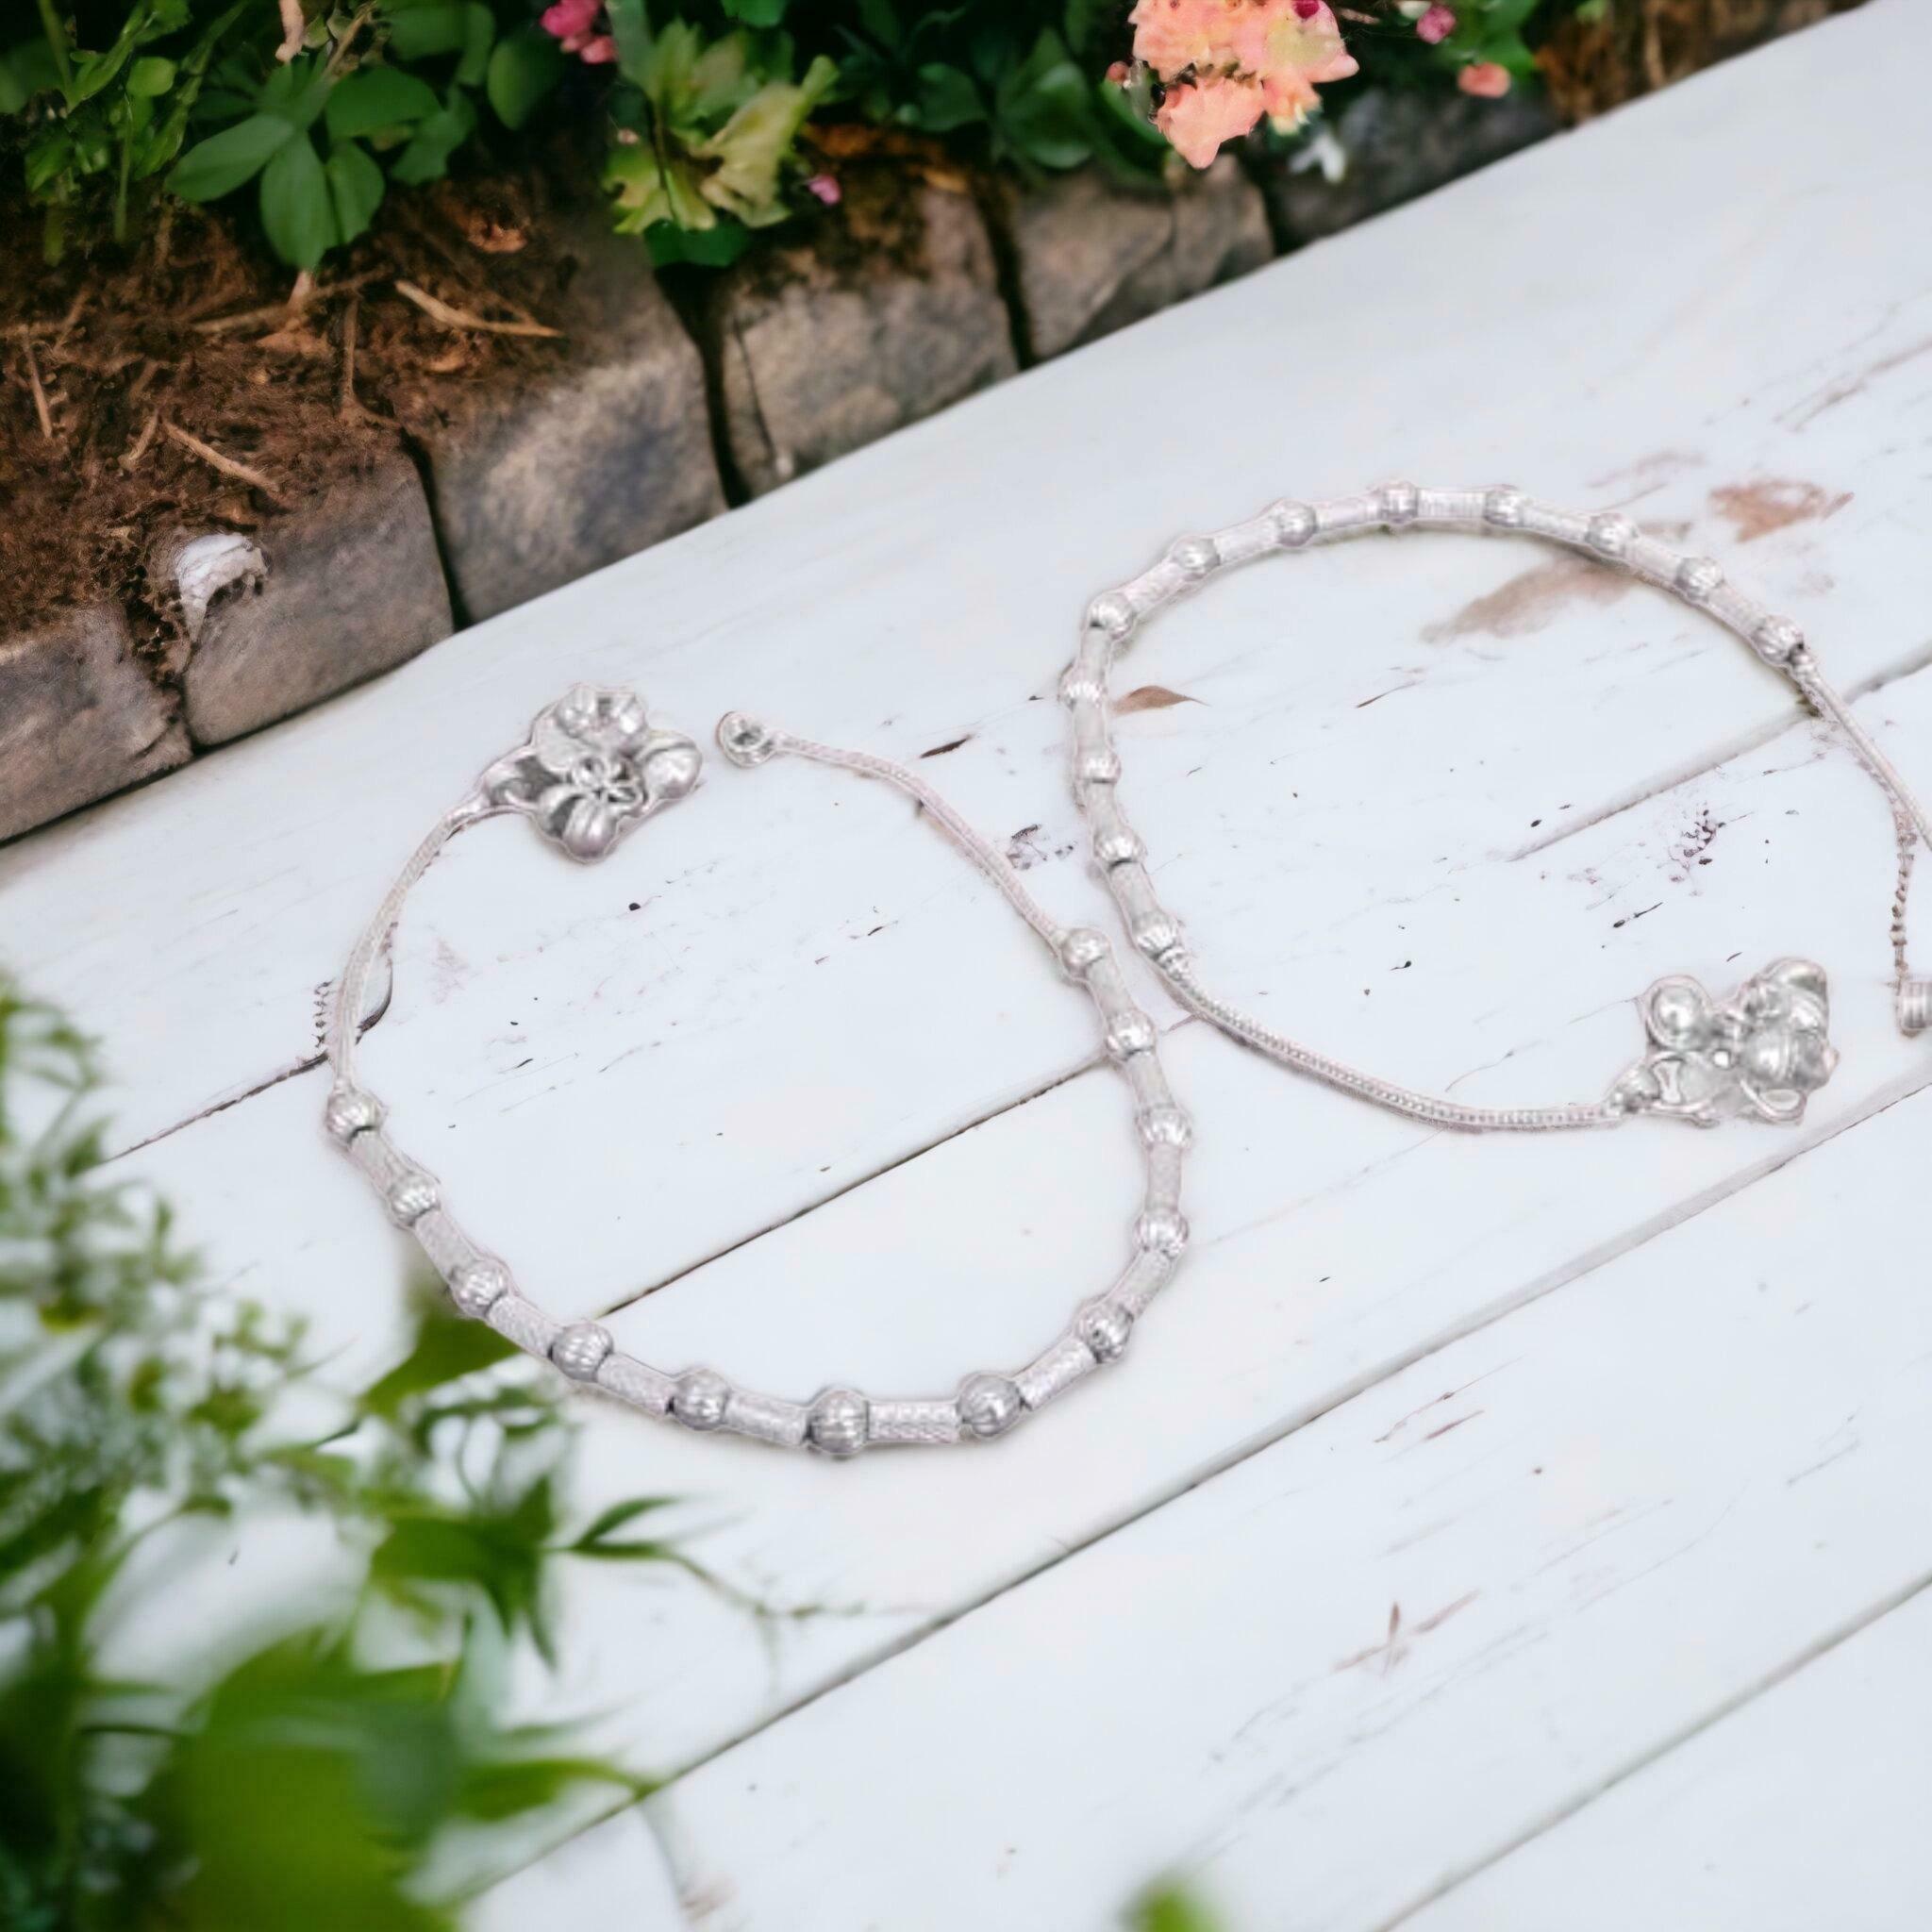
BR Ornaments Allure Charming Women Anklets & Toe Rings Alloy Anklet (Pack of 2)
Type: Anklet
Brand: BR Ornaments
Price: Rs. 199
 This silver anklet looks good with all indian outfitsor traditional outfits suitable girls and women of all ages. grab this pair of anklets, you will feel stylish ankle and shining silver anklet will make beautiful, you must buy the sns traders anklets you will never go wrong with the latest design, fancy anklets in silver jewellery.